Ernesto Forza

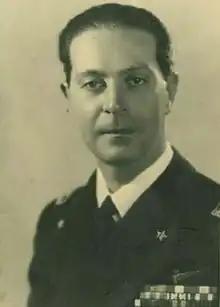

Ernesto Forza (Rome, 21 August 1900 – 13 April 1975) was an Italian admiral. During World War II he commanded the Decima Flottiglia MAS, the special operations unit of the Royal Italian Navy, from July 1940 to May 1943, and then its equivalent within the Italian Co-belligerent Navy, Mariassalto, after the armistice of Cassibile. He continued his career in the postwar Marina Militare.